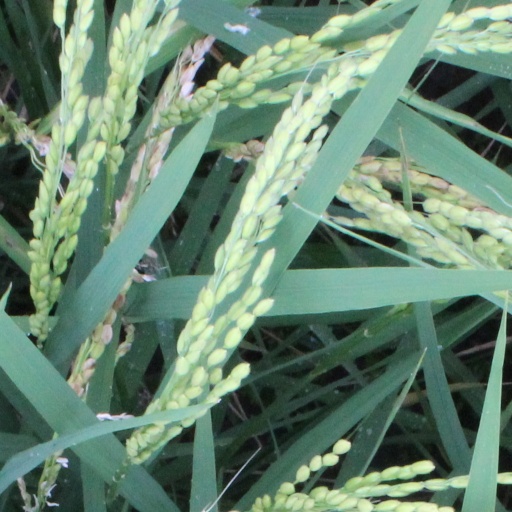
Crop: rice